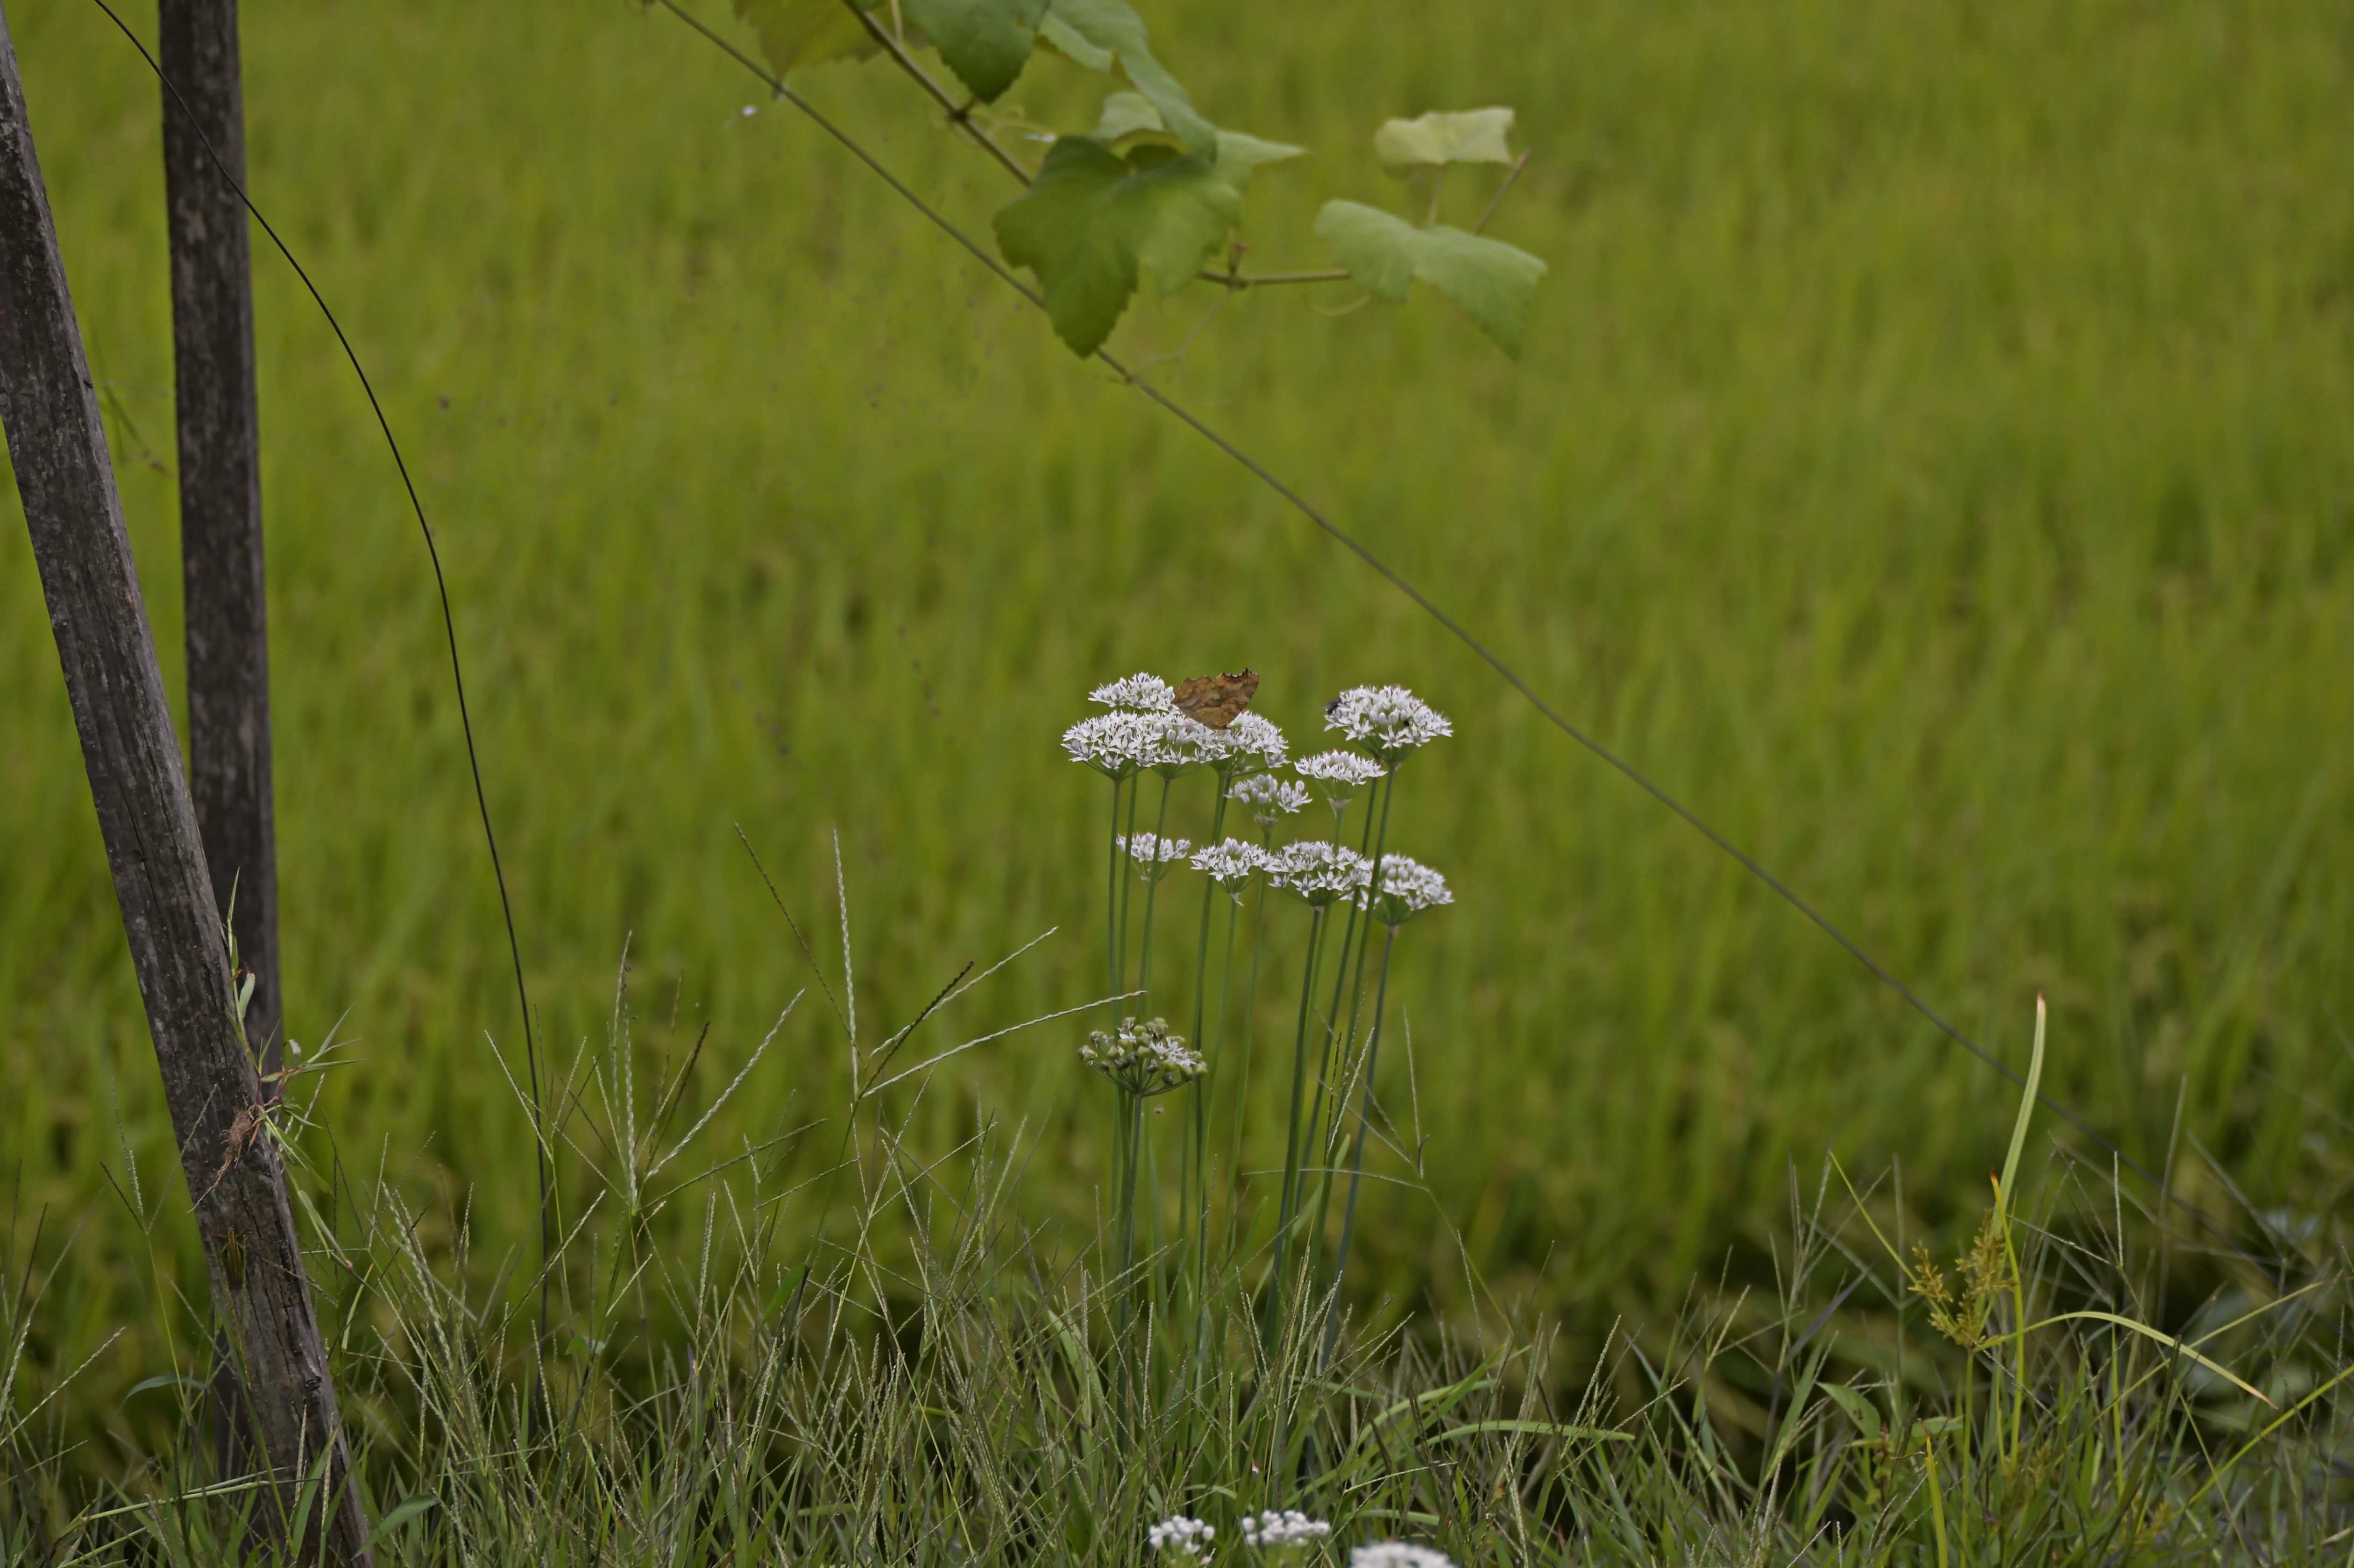
natural, green, grass, flower, grassland, plant, meadow, grass family, prairie, wildflower, flowering plant, field, sweet grass, herbaceous plant, sedge family, pasture, plant stem, pink family, perennial plant, Forb